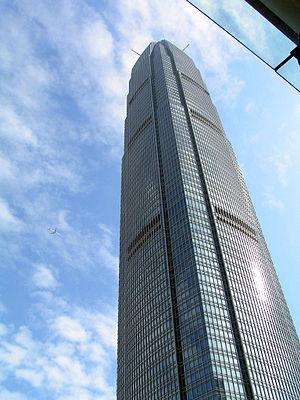
Hong Kong est la ville qui compte le plus de gratte-ciel au monde devant New York et Shanghai.